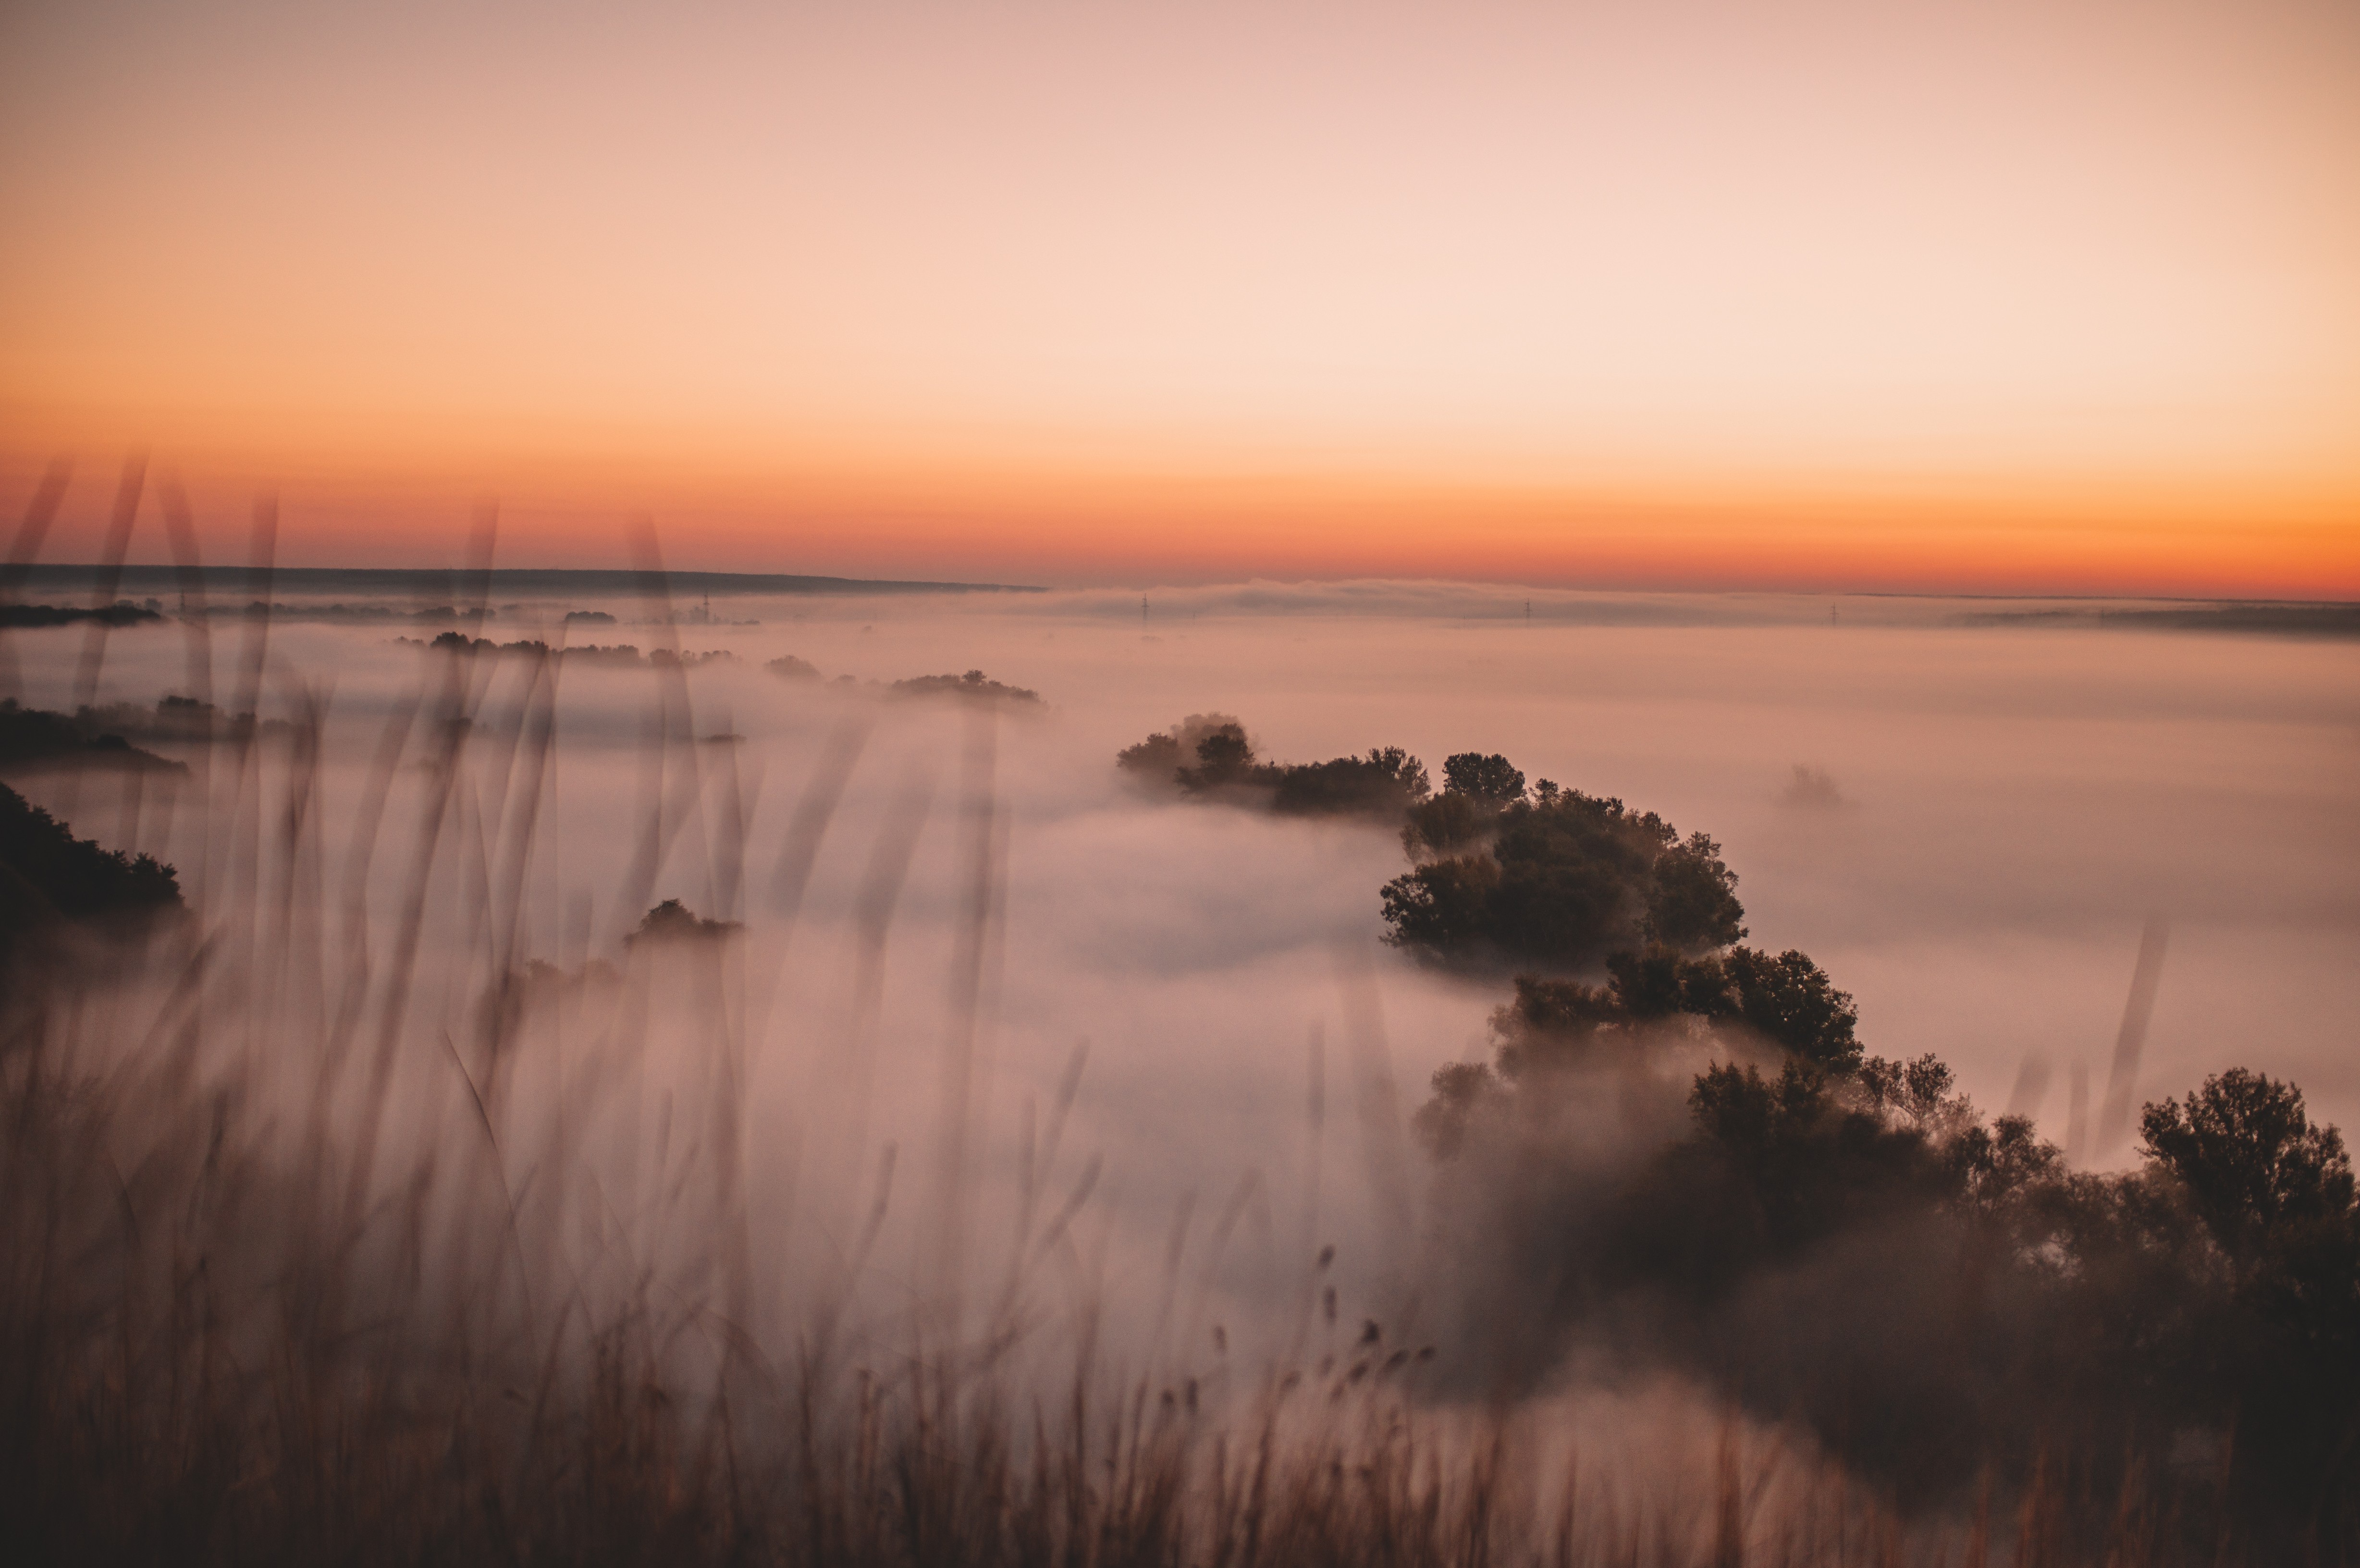
natural, water, sky, atmosphere, water resources, ecoregion, afterglow, natural landscape, plant, lake, cloud, sunlight, dusk, red sky at morning, sunset, sunrise, atmospheric phenomenon, tree, bank, horizon, landscape, grass, sun, plain, grassland, rural area, waterway, calm, wetland, dawn, mist, reservoir, wildlife, reflection, wilderness, evening, loch, ocean, prairie, sound, nature reserve, marsh, floodplain, tidal marsh, Freshwater marsh, astronomical object, field, salt marsh, bog, coast, haze, lacustrine plain, sea, inlet, savanna, river, fen